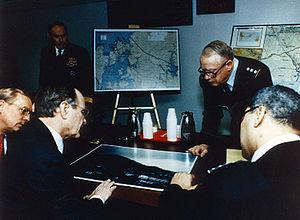
La Defense Intelligence Agency est une des agences du renseignement des États-Unis qui fonctionne sous la juridiction du département de la Défense. Elle sert de principal gestionnaire et producteur du renseignement militaire étranger, y compris l'information politique, économique, industrielle, géographique et médicale étrangères liées à la défense nationale. La DIA répond aux besoins du président des États-Unis, du Secrétaire à la Défense, du comité des chefs d’États-majors interarmées et des autres hauts fonctionnaires dans la communauté des agences du renseignement.